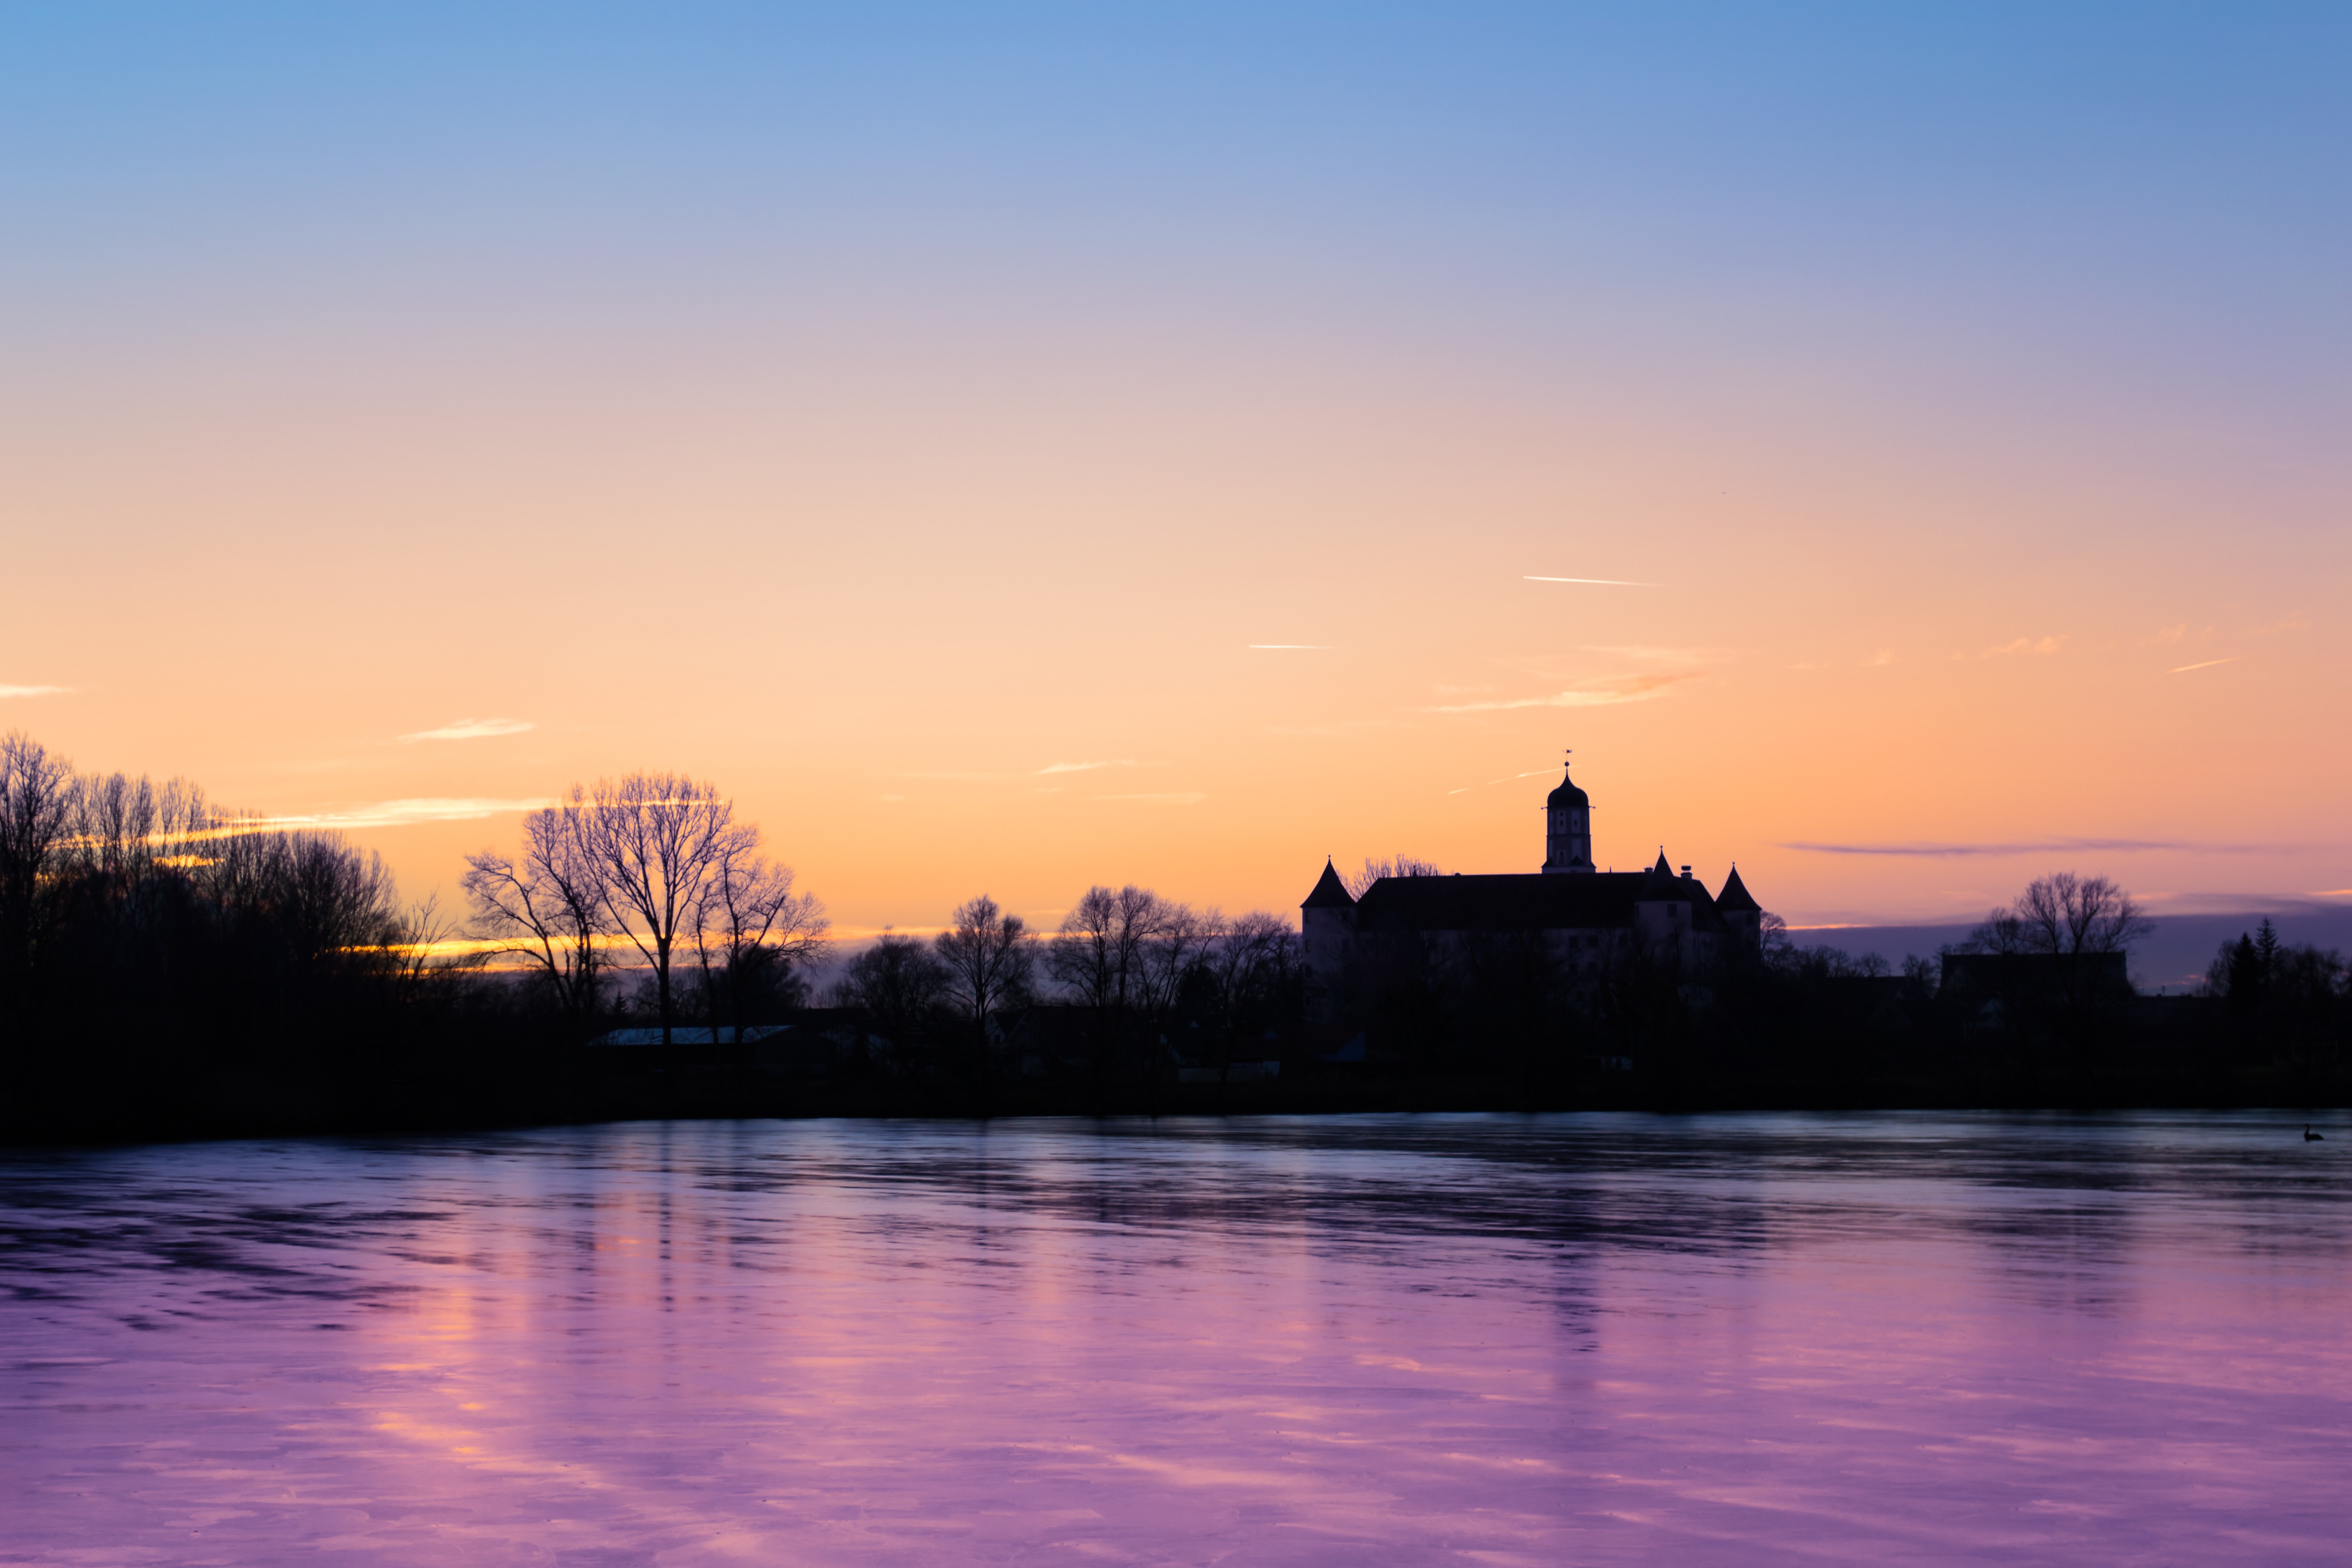
water, horizon, sky, sun, sunrise, sunset, skyline, sunlight, morning, lake, dawn, river, cityscape, dusk, ice, evening, reflection, castle, frozen, blue, iced, afterglow, blenheim, atmospheric phenomenon